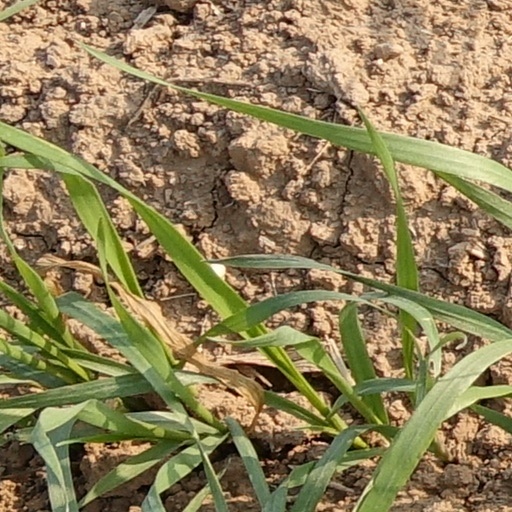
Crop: wheat